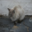
Label: cat